Kent City School District

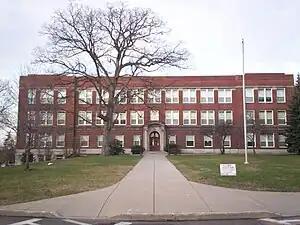
This building originally served as Theodore Roosevelt High School when it opened in 1922. It would later serve as Davey Junior High School/Davey Middle School from 1959 to 1999, and since 2000, as Davey Elementary School.

As Kent continued to grow throughout the twentieth century, new schools and changes became necessary. A new high school was built in 1922 and was named in honor of Theodore Roosevelt. The original Union School continued to be used as an elementary school known as Central School until 1953 when a new Central Elementary School was constructed on its predecessor's front yard. Following the completion of the new school, the Union School building was torn down. Additional elementary schools followed first with the construction of Longcoy Elementary School on the city's west side. By 1958 the high school had outgrown its facility, so a new high school building was built on the north side of the city. It retained the name of Theodore Roosevelt and the former high school building was rechristened as Davey Junior High School in the fall of 1959 when the new high school opened. 1959 also saw the merging of the Franklin Local School District and the Brady Lake School District into the Kent City Schools, which added two more elementary schools: Franklin Elementary and Emma Williard (Brady Lake) Elementary. The 1960s saw the last elementary schools built in Kent with the opening of Holden Elementary in 1965 on the city's south side and Walls Elementary on the east side in 1966. Most of South School was razed in 1966 following the completion of Holden except for the building's gym which was leased to the Kent Parks and Recreation Department and used as the Kent Recreation Center. Enrollment growth through the 1960s and into the 1970s resulted in additions at Walls School, Davey Junior High School, and Roosevelt High School. Also in 1970, the district entered into a cooperative agreement with the Stow-Munroe Falls, Cuyahoga Falls, Woodridge, Tallmadge, and Hudson school districts to provide vocational education. This compact, known as the Six District Compact, was the first of its kind in the state of Ohio. In 1978, ninth graders were moved from Davey to Roosevelt, Emma Williard School was closed, and the school board moved into offices in the renovated DePeyster School building.